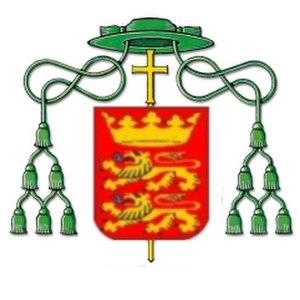
Edward Aleksander Władysław O'Rourke, né le 26 octobre 1876 à Basin, Gouvernement de Minsk, et mort le 27 janvier 1943 à Rome, est un prélat polonais catholique. Il est le premier évêque de Riga de 1919 à 1929, puis le premier évêque de Dantzig, de 1925 à 1938.